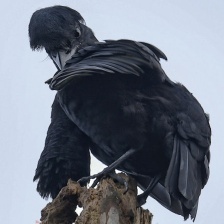
Species: UMBRELLA BIRD
Scientific name: CEPHALOPTERUS